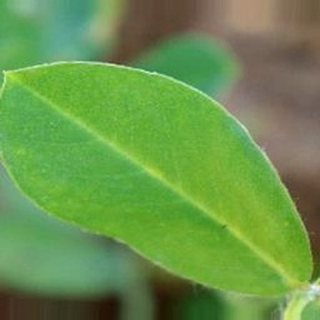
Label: healthy_groundnut